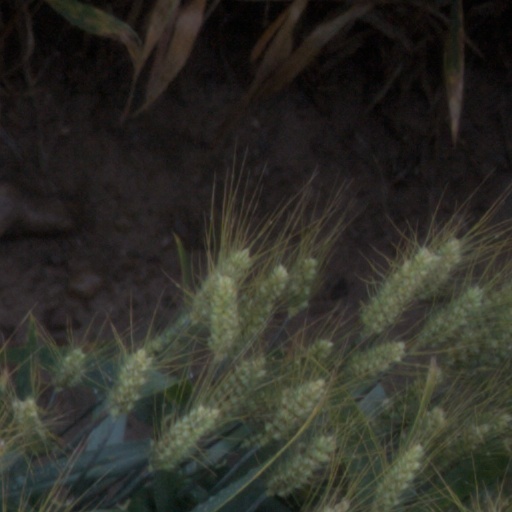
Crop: wheat